Shanghainese

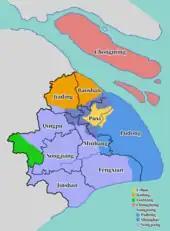
Map of the subdivisions

The following are often collectively known as "Bendihua" (Shanghainese: , Wugniu: "pen-di ghe-gho")